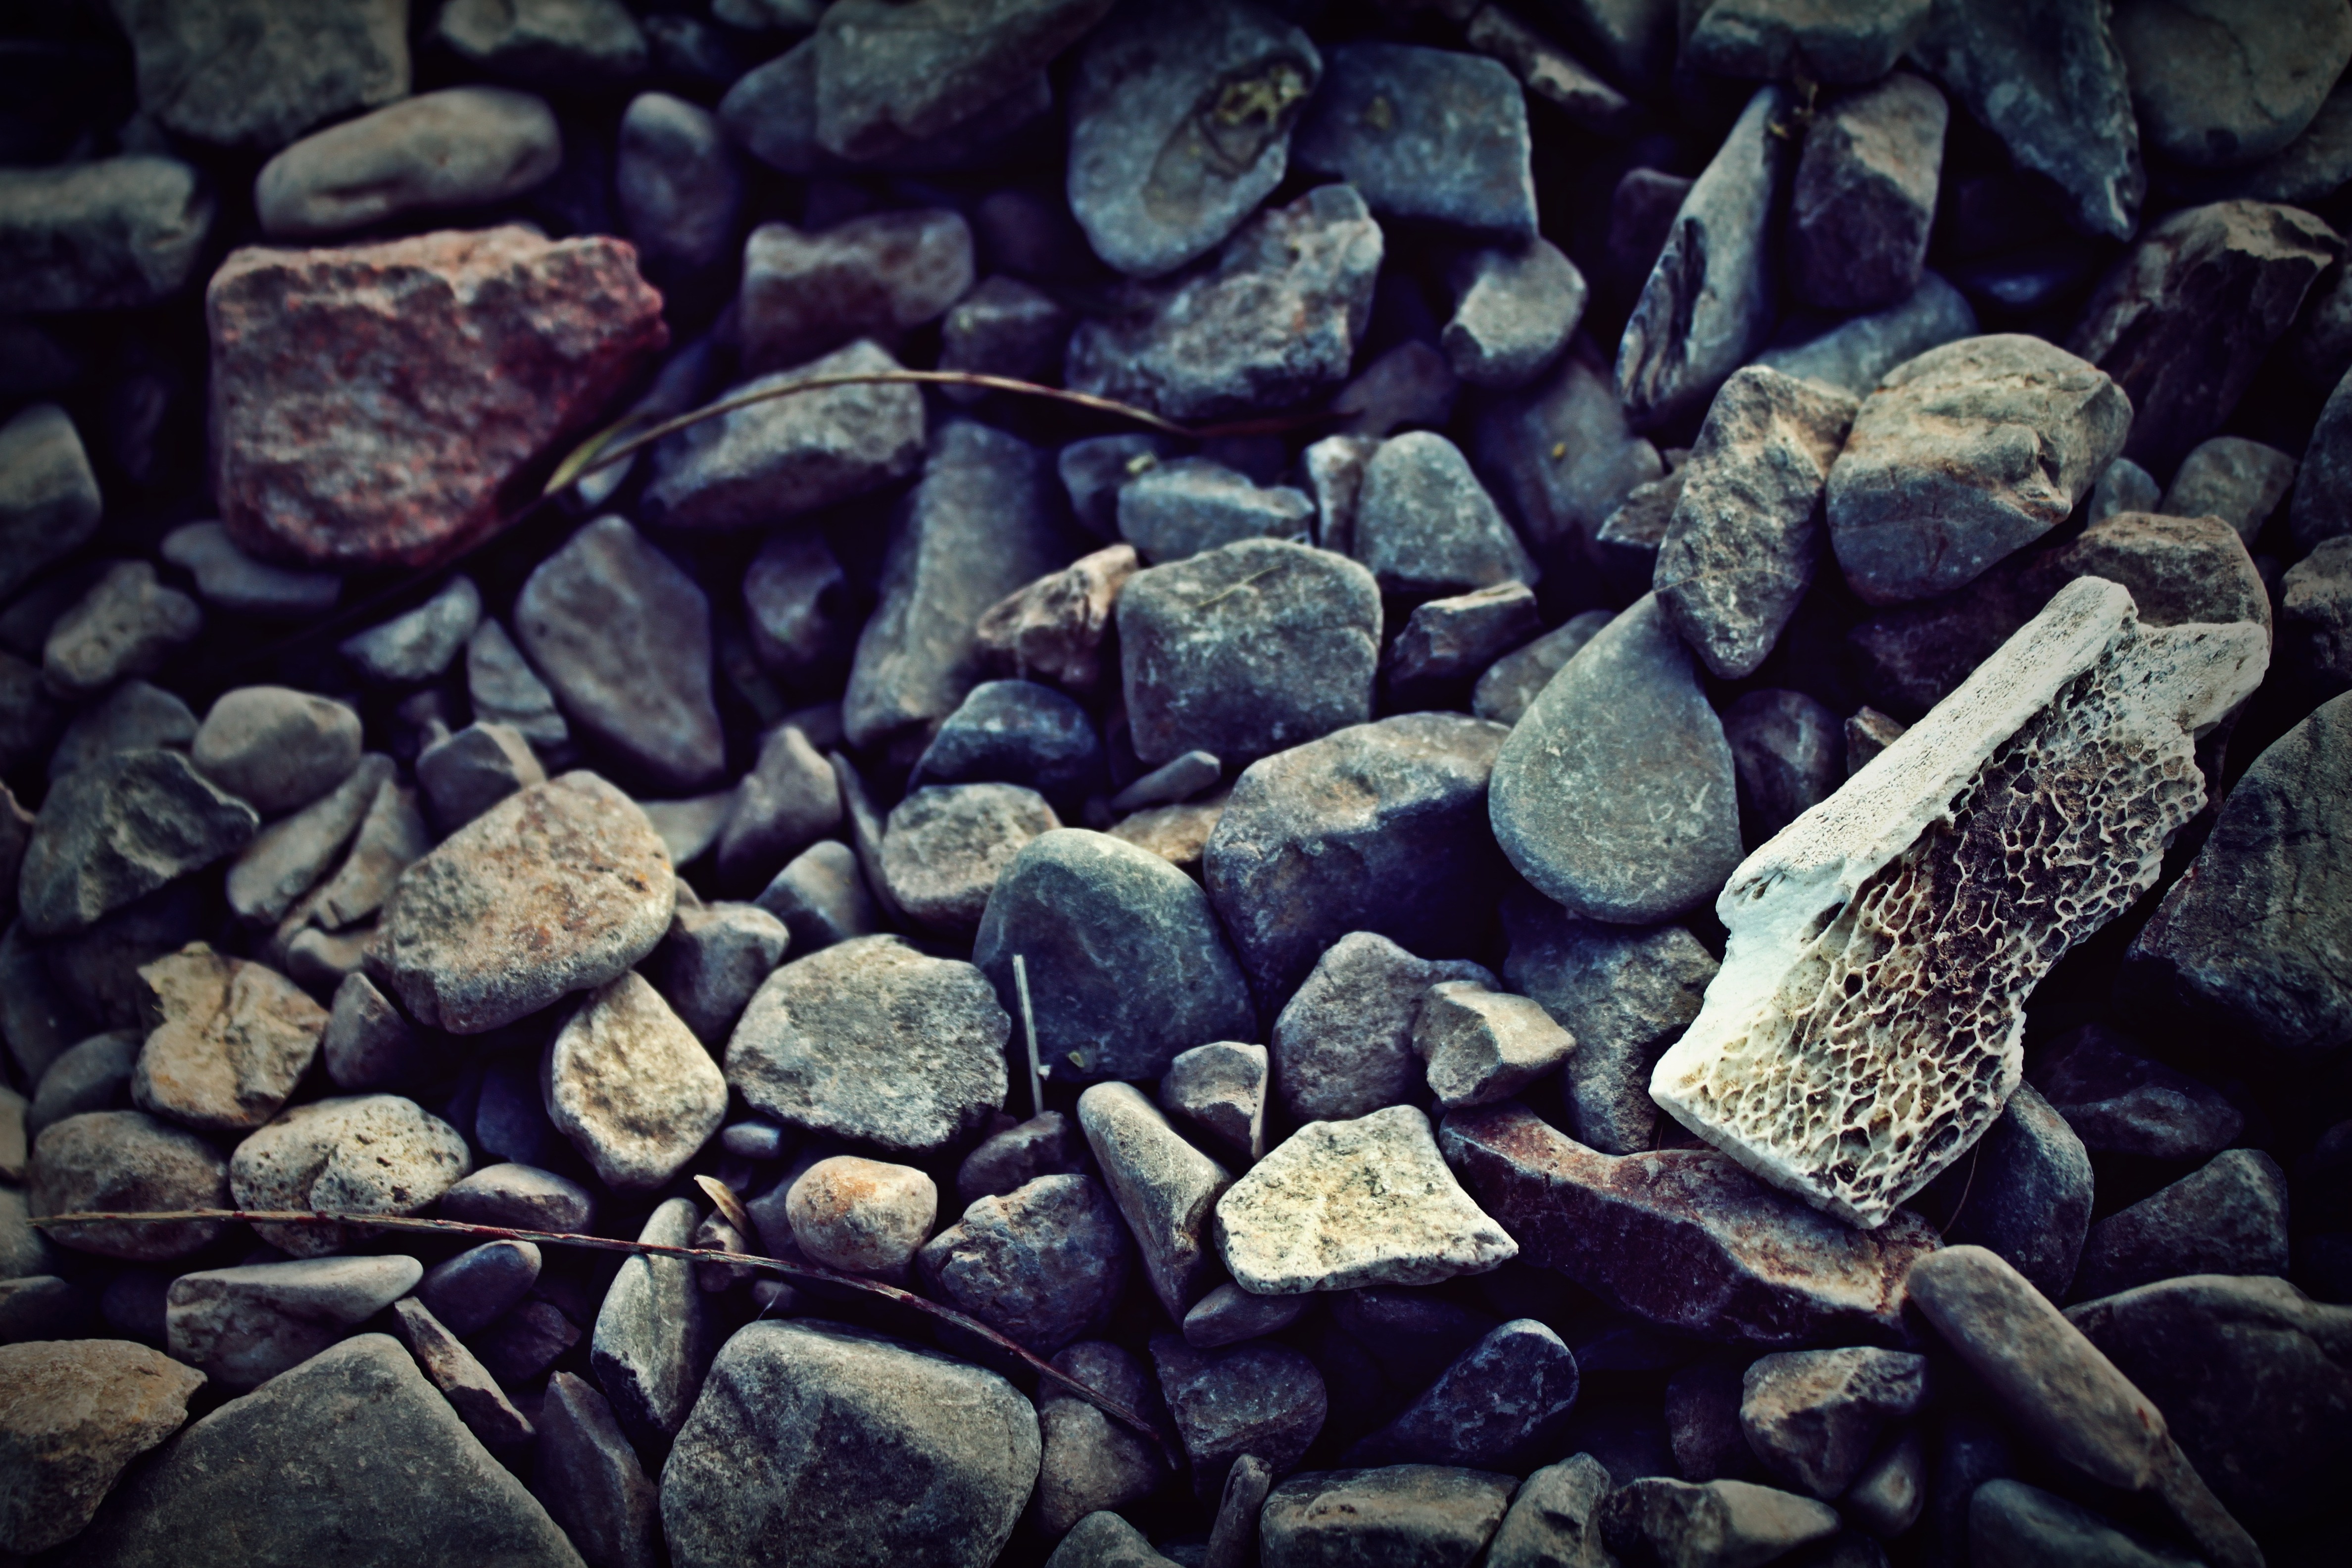
rock, texture, floor, stone, pebble, soil, material, bone, stones, gravel